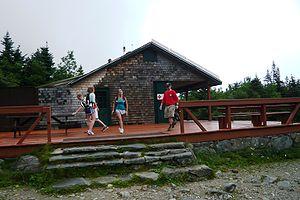
Le mont Washington est le point culminant du Nord-Est des États-Unis avec une altitude de 1 916 mètres. Il se situe dans les montagnes Blanches dans le comté de Coos. La plus grande partie du mont se situe dans la forêt nationale de White Mountain et le parc d'État du Mont-Washington.